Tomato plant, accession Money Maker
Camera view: horizontal (90 deg, fisheye); turntable rotation: 60 degrees
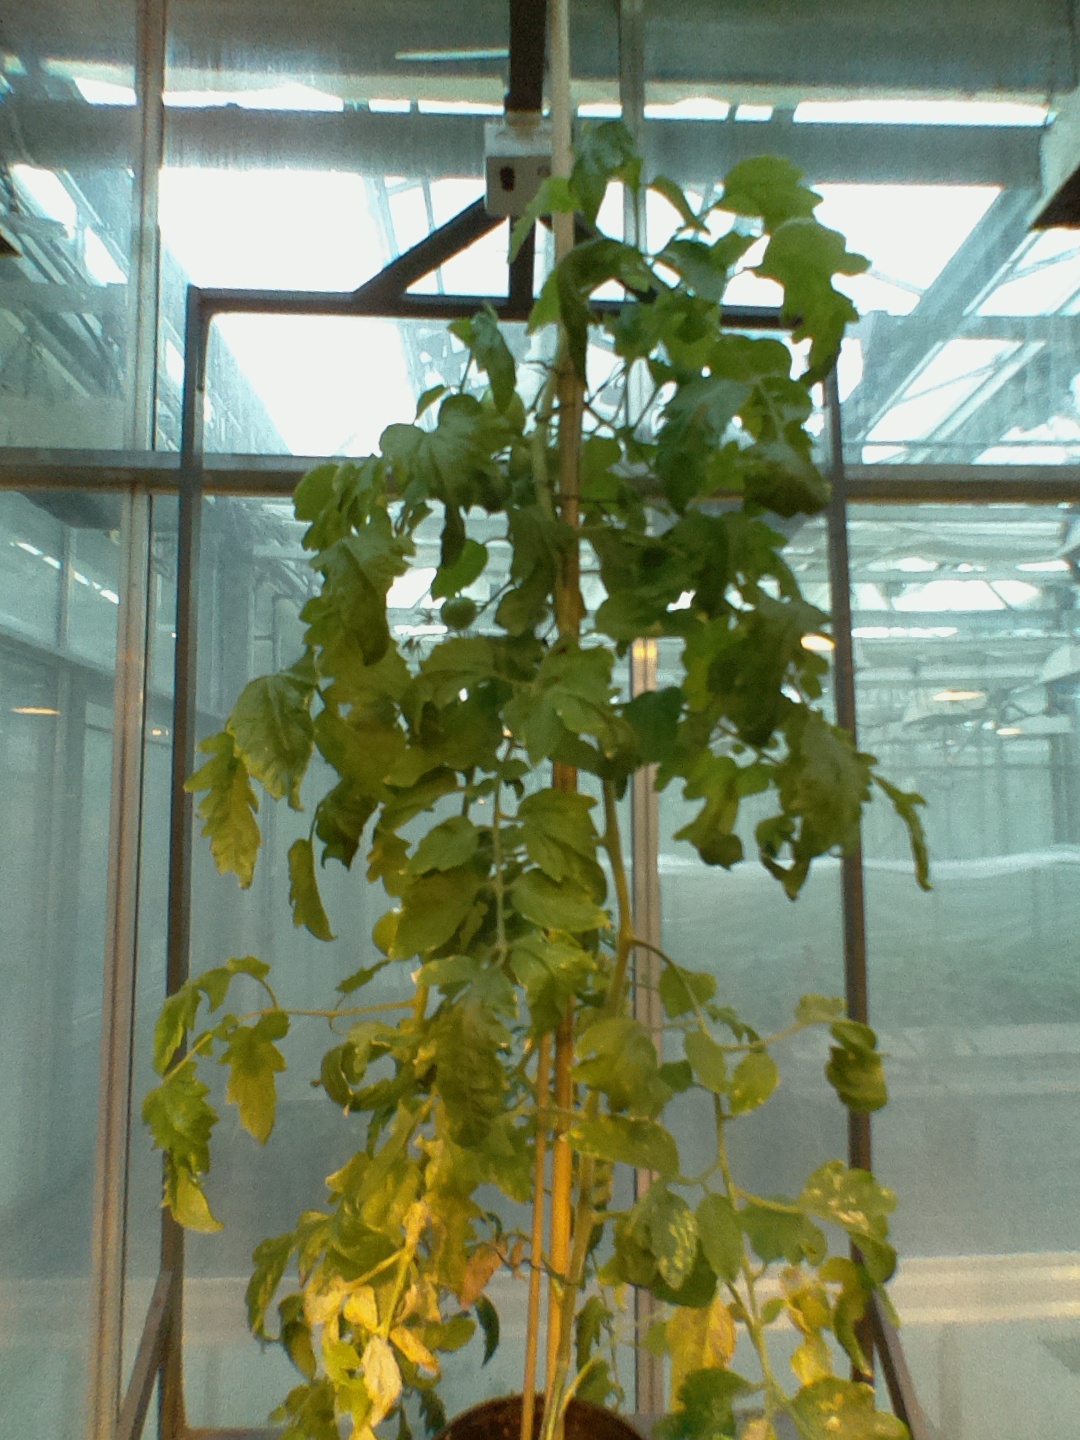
BBCH growth stage 75: 50%-60% of final fruit size